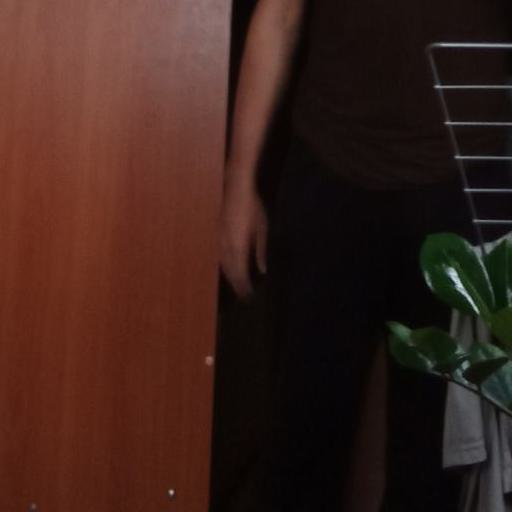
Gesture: no_gesture